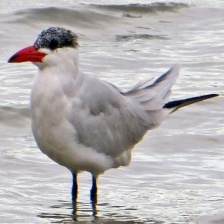
Species: CASPIAN TERN
Scientific name: HYDROPROGNE CASPIA